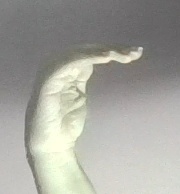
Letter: haa